1994 Gator Bowl

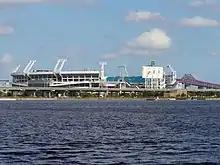
Jacksonville Municipal Stadium was under construction during 1994, forcing the 1994 Gator Bowl to find a different site.

In early 1994, Jacksonville Mayor Ed Austin proposed $49 million in renovations to Jacksonville's aging Gator Bowl Stadium in order to keep the stadium up to date for the annual Florida-Georgia rivalry game. After Florida and Georgia accepted the renovations, agreeing to play the rivalry game in Athens, Georgia during the renovations, Jacksonville investors proposed expanding the renovation plan in order to attract a National Football League team. The price tag was revised upward—to $121 million—and the city successfully attracted a team. Shortly after Jacksonville was awarded its new franchise—the Jacksonville Jaguars—the final plans were unveiled. The stadium would have additional luxury boxes, expanded seating, and upgraded facilities for teams and fans.